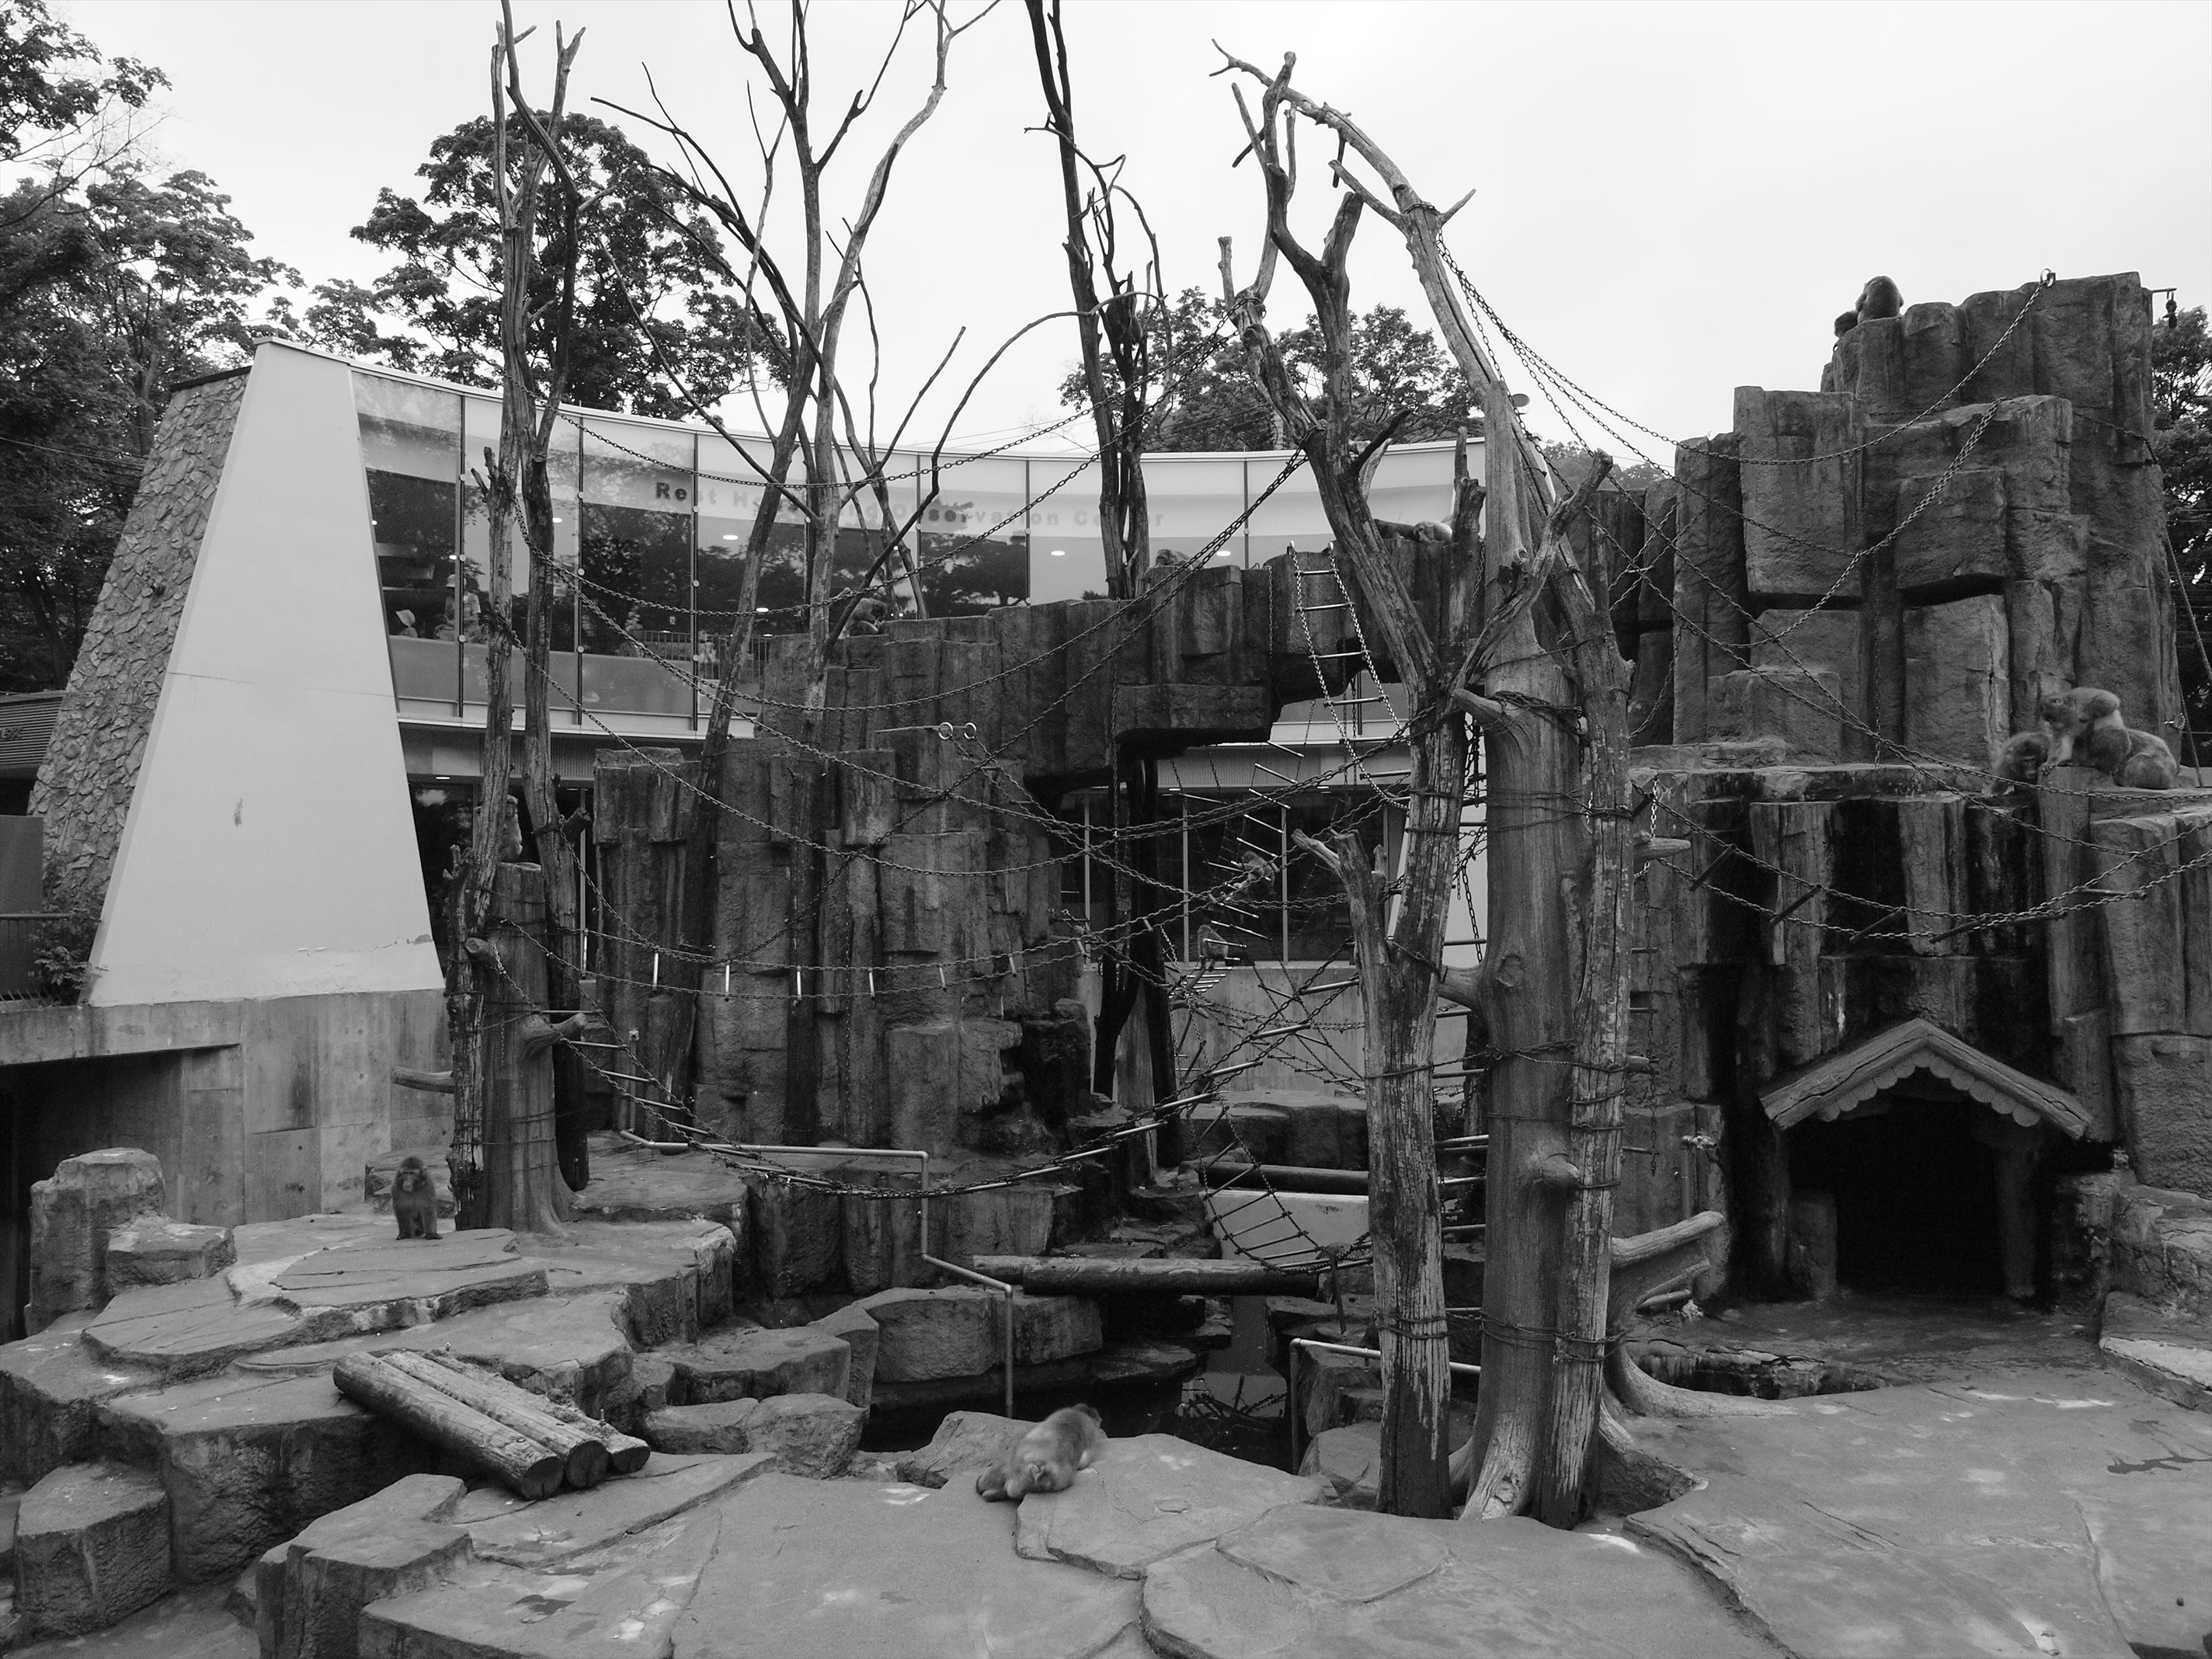
black and white, zoo, factory, industry, monochrome, japan, monkey, ruins, infrastructure, history, hokkaido, sapporo, urban area, monochrome photography, ancient history, saruyama, maruyama zoo